Kaleigh Fratkin

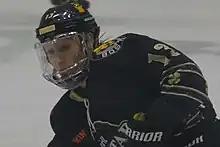
Fratkin at the 2020 NWHL All-Star Game

During the 2019–20 season, her third season with the Boston Pride and her first serving as an assistant captain for the team, Fratkin notched a career-high 23 points in 24 games, helping the Pride finish the season almost undefeated and making the Isobel Cup finals before the season was cancelled due to the COVID-19 pandemic in the United States. That year, she was named NWHL Defender of the Year. She was also named to Team Packer for the 2020 NWHL All-Star Game, her third consecutive all-star game appearance. At the All-Star Game, she won the hardest shot competition with a winning shot of 76 miles per hour.